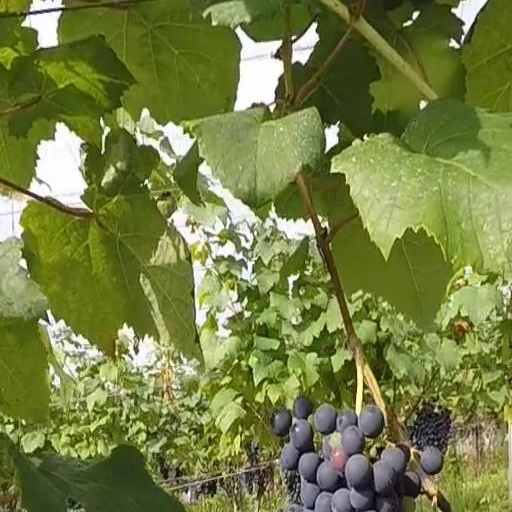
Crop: grape